Safed

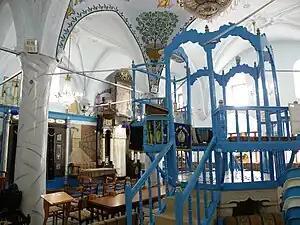
Abuhav Synagogue, one of the city's historic synagogues

In the 1950s and 1960s, Safed was known as Israel's art capital. An artists' colony established in the old Arab quarter was a hub of creativity that drew artists from around the country, among them Yitzhak Frenkel, Yosl Bergner, Moshe Castel, Menachem Shemi, Shimshon Holzman and Rolly Schaffer.